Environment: real
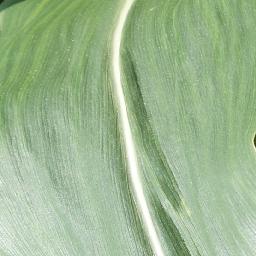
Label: healthy